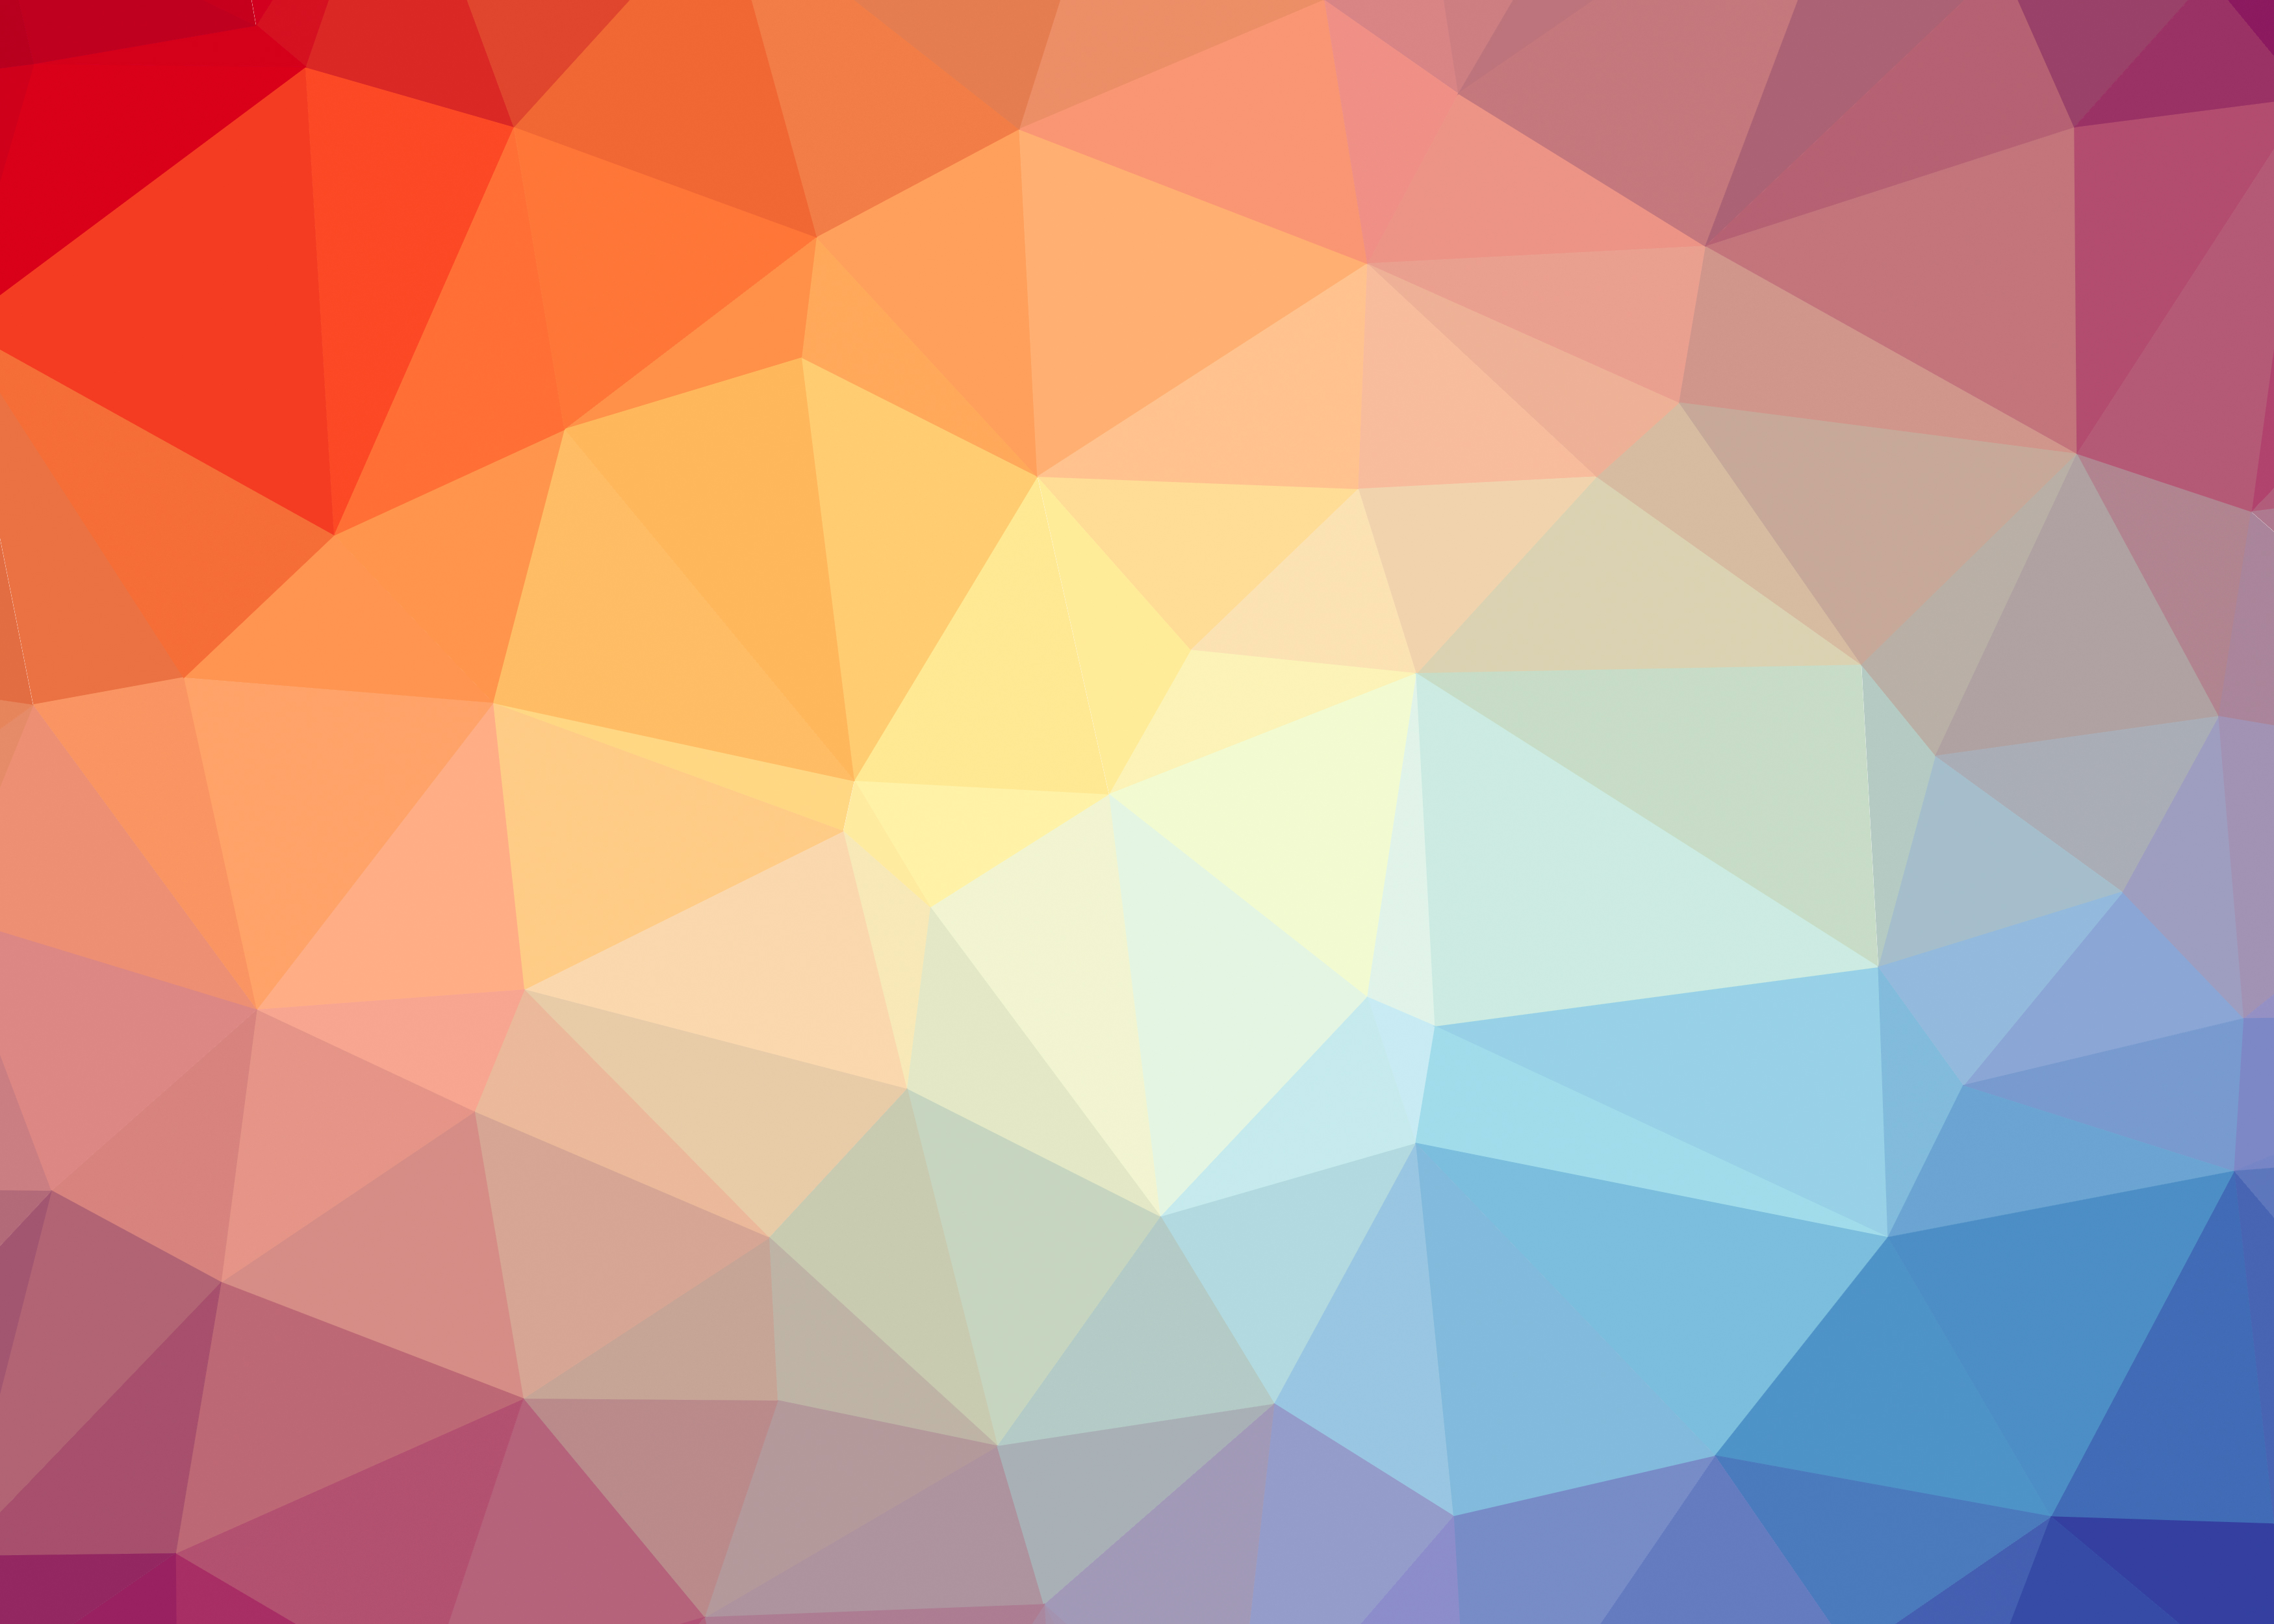
orange, pattern, purple, violet, triangle, yellow, design, sky, line, graphic design, magenta, Colorfulness, illustration, symmetry, Tints and shades, wallpaper, graphics